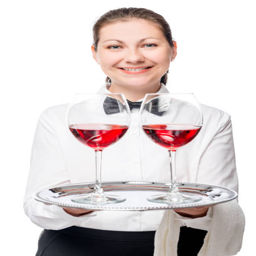
the waitress gives a delicious red wine , portrait on a white background